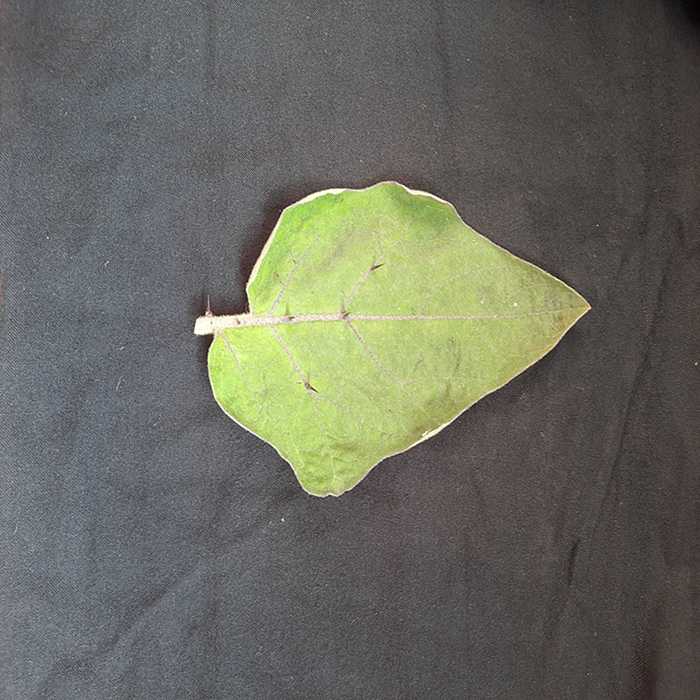
Plant: Eggplant
Label: Eggplant fresh leaf